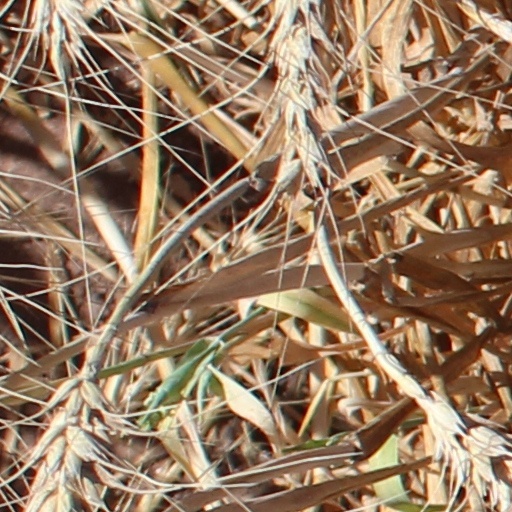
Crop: wheat